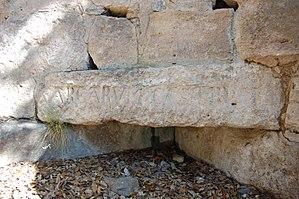
La devise du château d'Hyeres, a l'entrée du château.
Le château d'Hyères est un château médiéval en ruine qui se situe au sommet de la colline du Castéou, un des sommets des Maurettes, dominant la ville de Hyères, dans le département du Var. Les vestiges du château sont classés monuments historiques par liste de 1862 ; le rempart et le vieux château sont inscrits depuis le 27 janvier 1926.